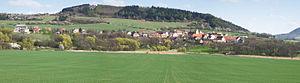
Kozly est une commune du district de Louny, dans la région d'Ústí nad Labem, en République tchèque. Sa population s'élevait à 137 habitants en 2018.